Saint Rita Apartments

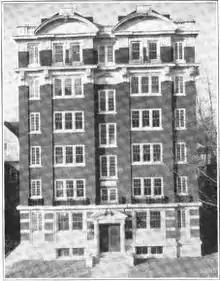
Saint Rita Apartments c 1918

The Saint Rita Apartments is a six-story English Renaissance Revival red brick apartment building. The exterior has extensive terra cotta detail work. The terra cotta ornamentation is most noticeable at the roofline.